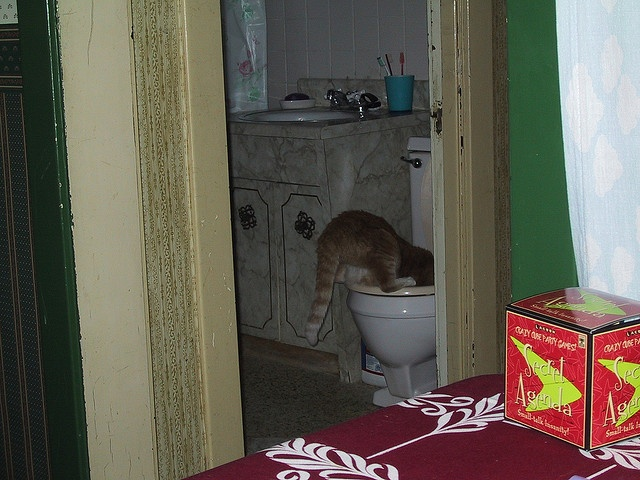
A cat drinking water from a toilet bowl.
An orange striped cat drinking water out of a toilet.
An orange cat is drinking water from a a toilet.
A cat drinking from a toilet in a bathroom with toothbrushes.
Cat drinking out of toilet in an otherwise normal house.